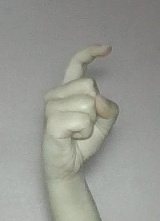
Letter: ra